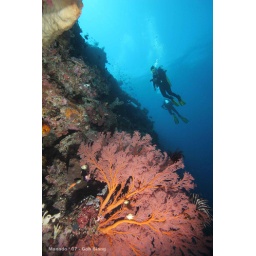
My fave dive mag cover like shot...big red seafan with visible divers in clear blue water.